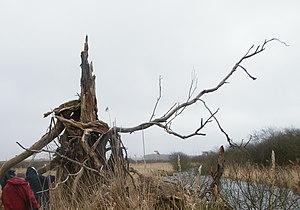
Villers-sur-Authie, Somme, Fr, marais du Pendé, Grands Viviers, arbre mort. À droite, le Pendé, affluent de l'Authie, en période de hautes eaux.
Villers-sur-Authie est une commune française située dans le département de la Somme, en région Hauts-de-France.